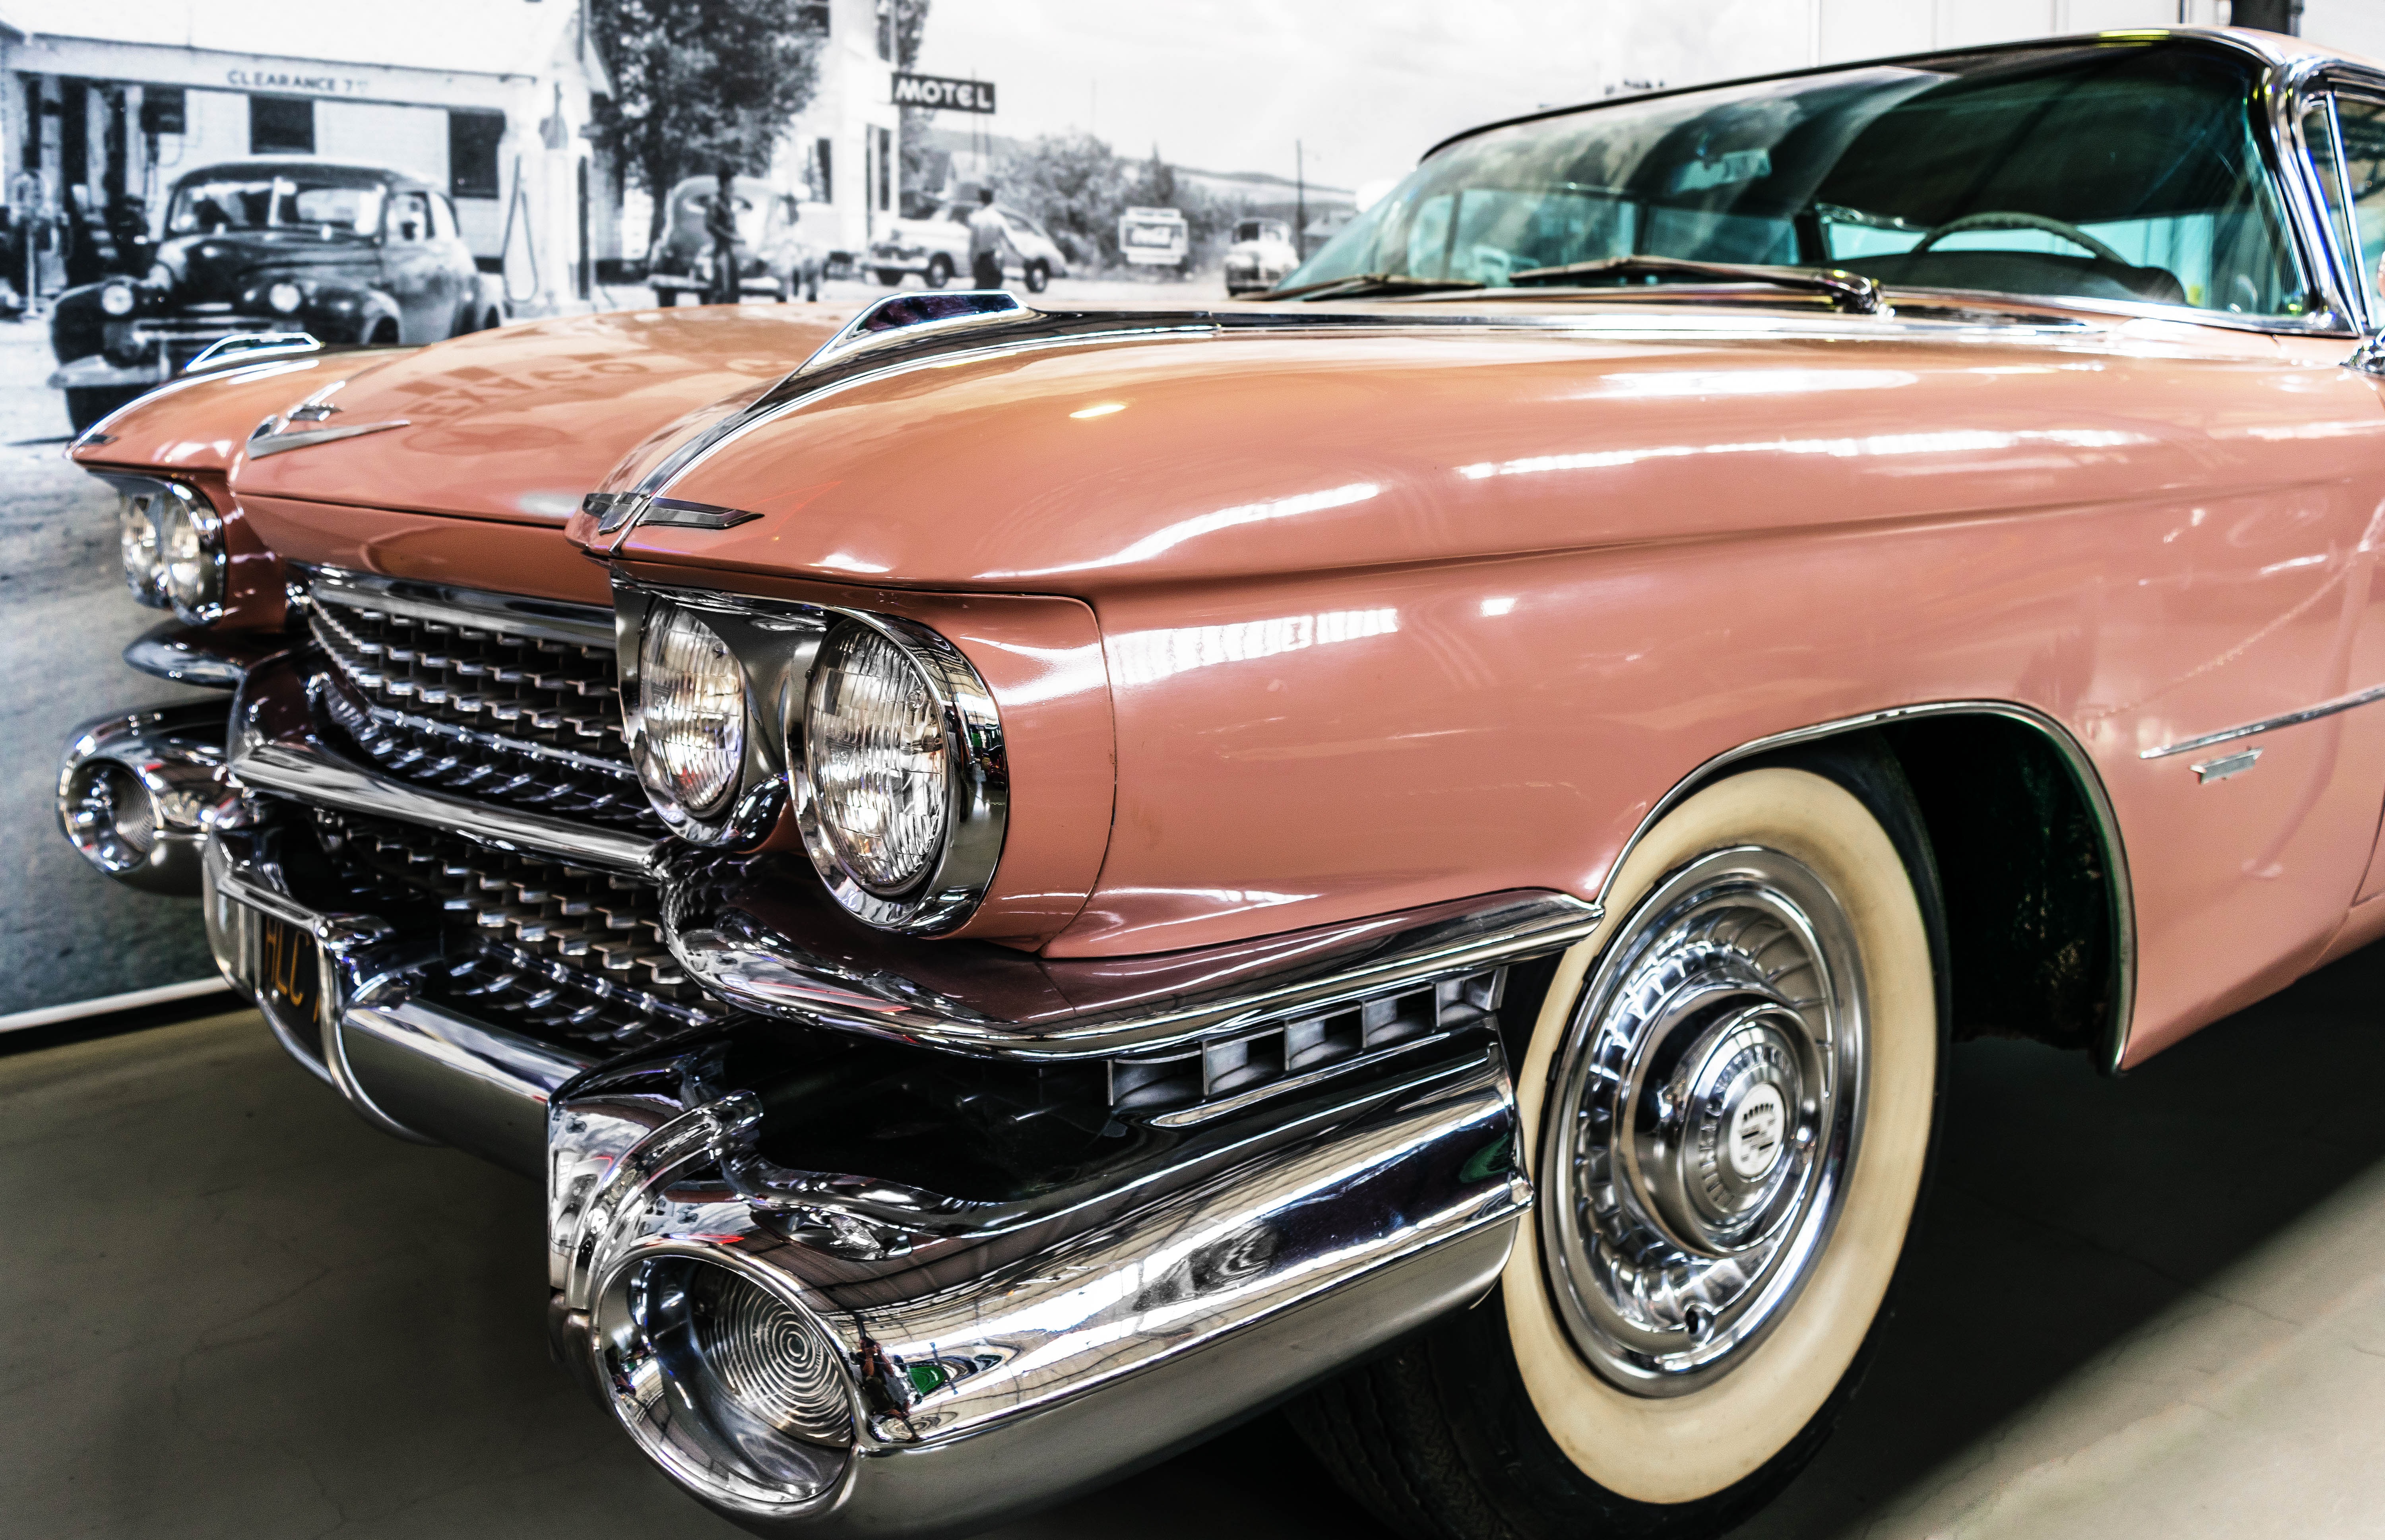
car, old, vehicle, usa, auto, pink, automotive, vintage car, cuba, american, chrome, luxury, cars, sedan, oldtimer, nostalgic, classic, convertible, cadillac, exotic, havana, rarity, antique car, land vehicle, automobile make, automotive exterior, luxury vehicle, full size car